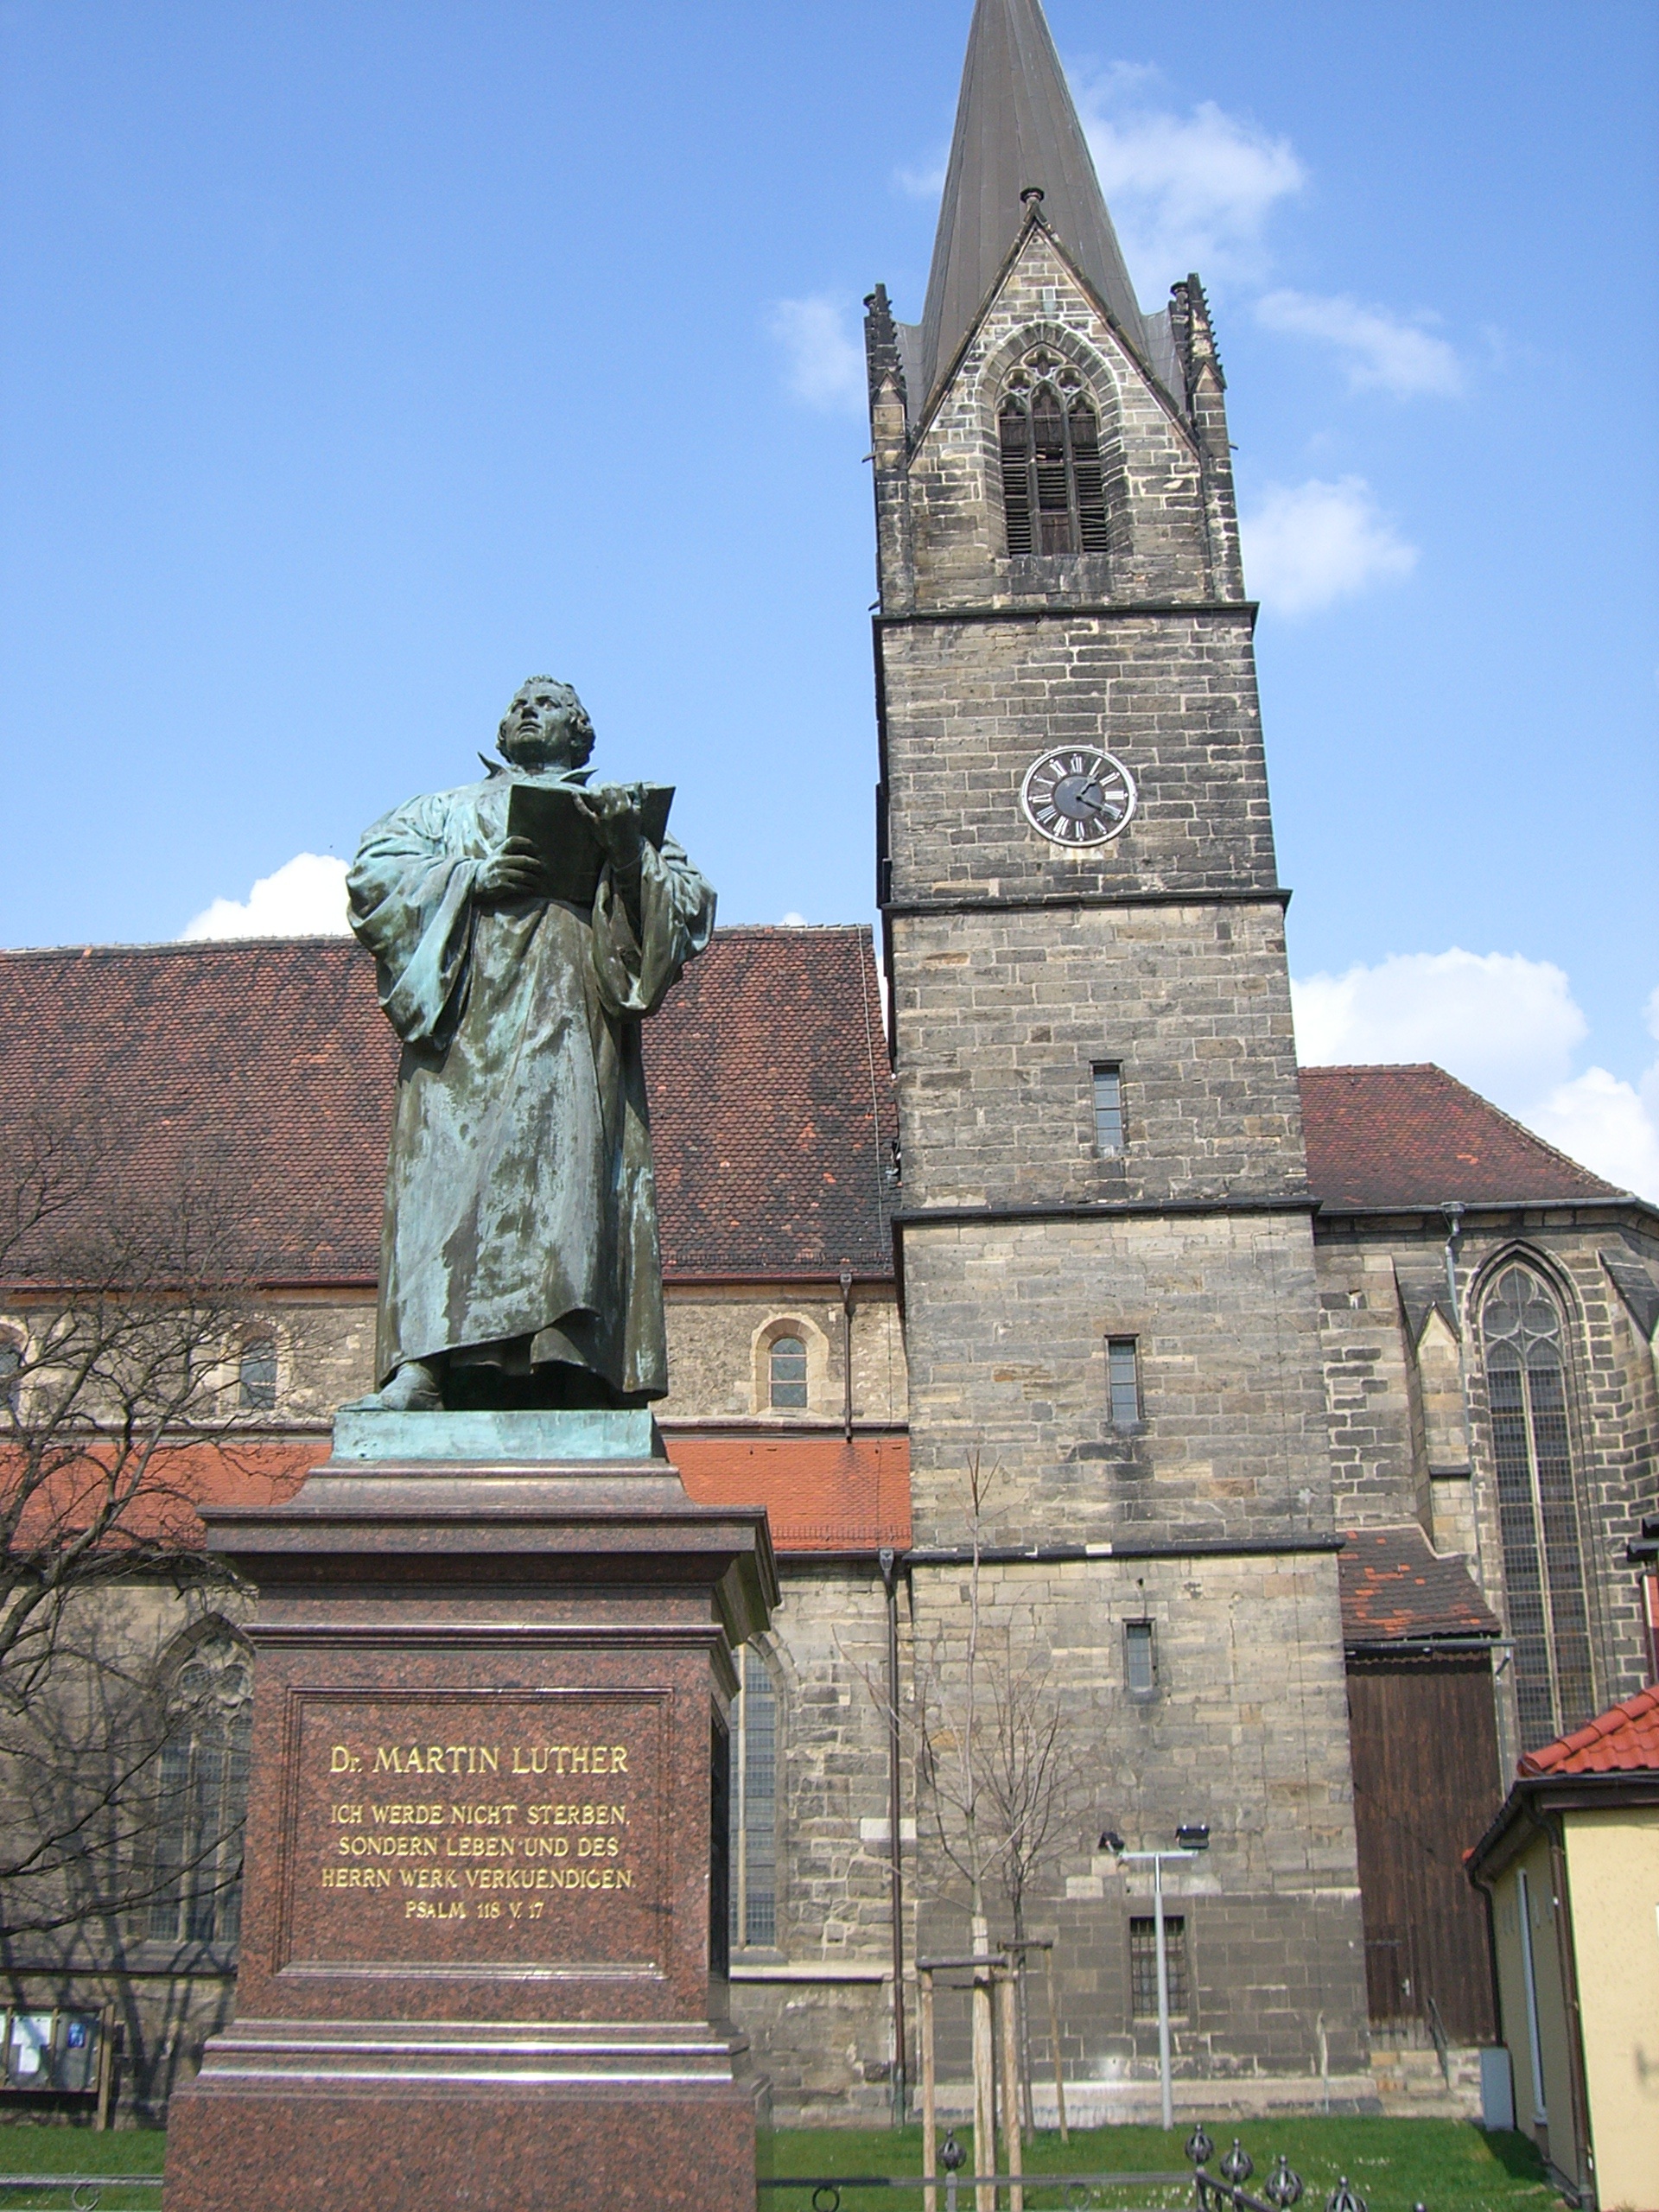
monument, statue, landmark, church, chapel, place of worship, sculpture, memorial, steeple, erfurt, martin luther, historic site